Soilwork

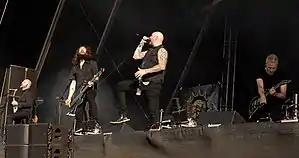
Soilwork performing in 2016

Soilwork is a Swedish melodic death metal band from Helsingborg. They have released twelve studio albums. Formed in late 1995 by Björn Strid and Peter Wichers, the band was originally known as "Inferior Breed". In late 1996, they changed their name to Soilwork, which means "working from the ground up".